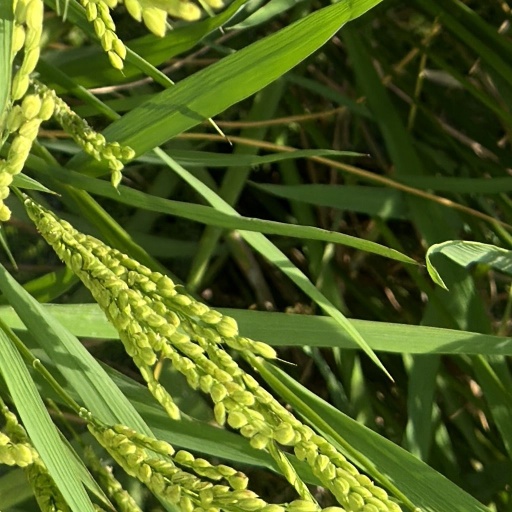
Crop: rice